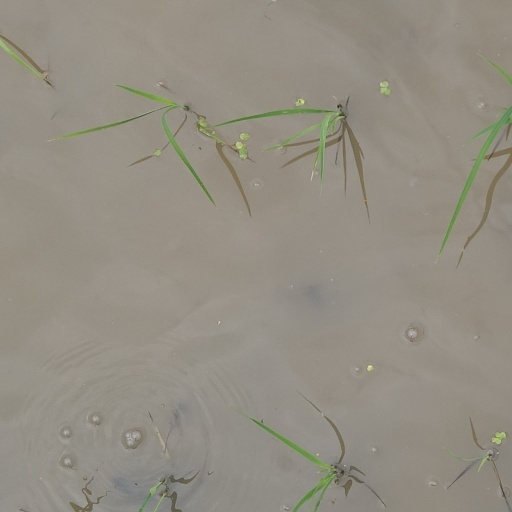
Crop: rice